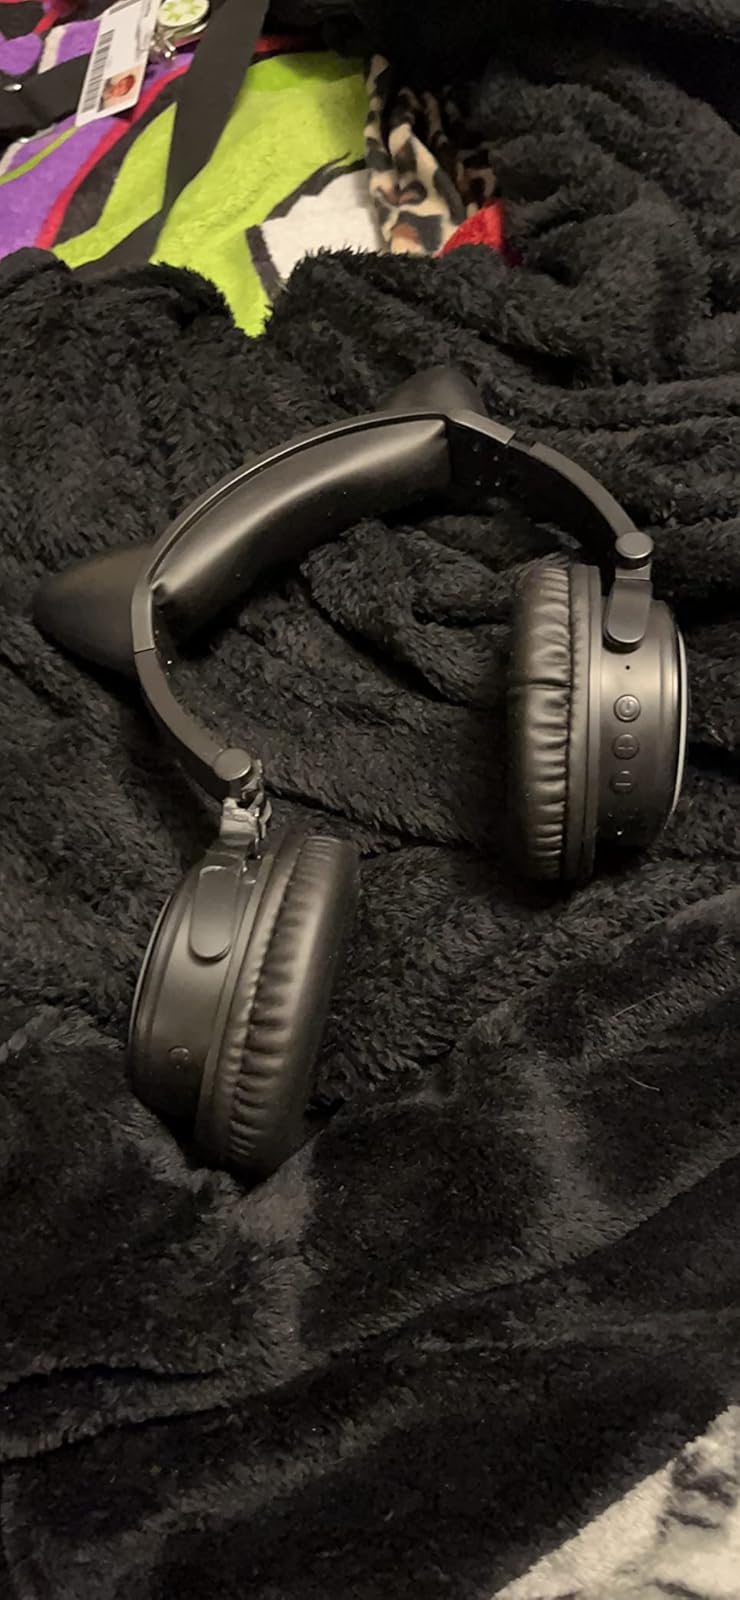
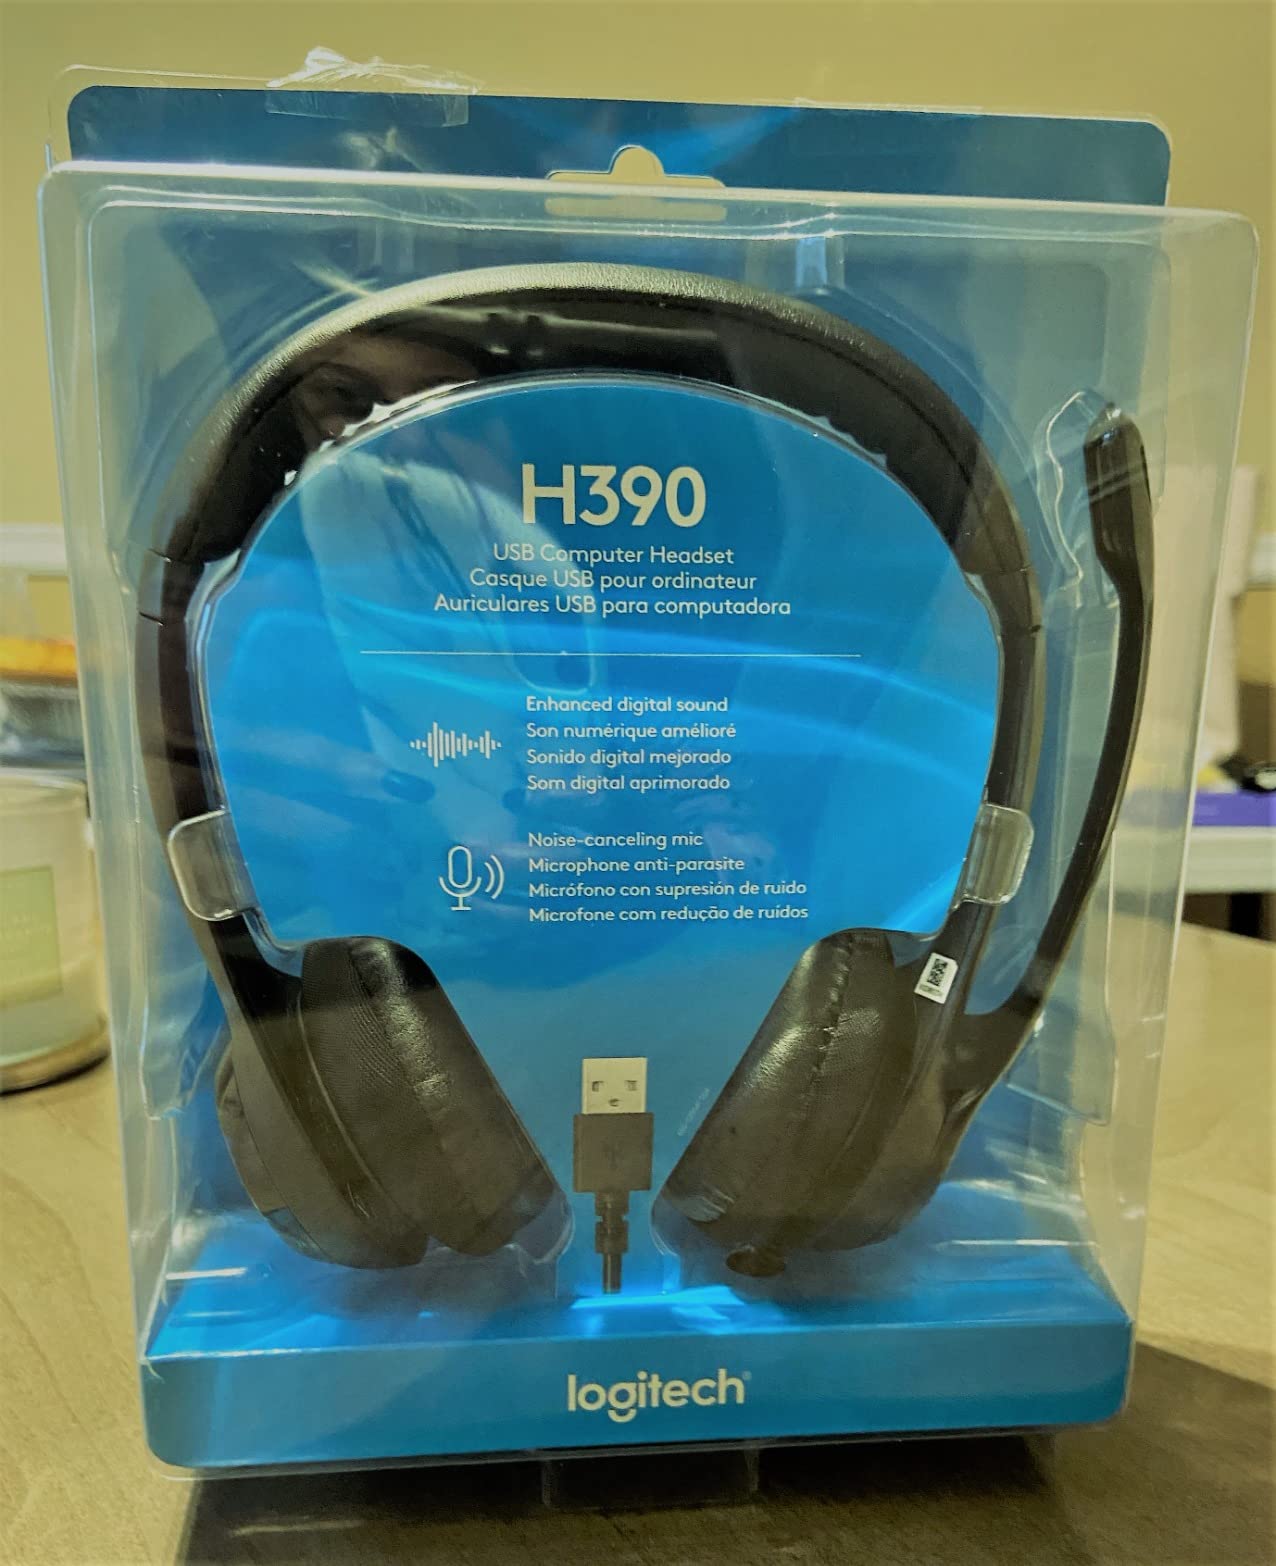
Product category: headphones
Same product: no